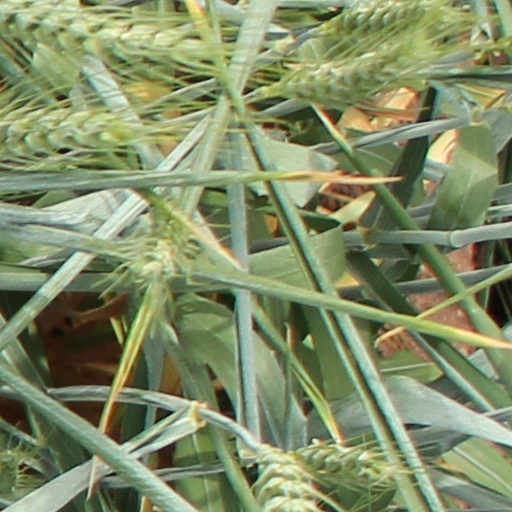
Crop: wheat